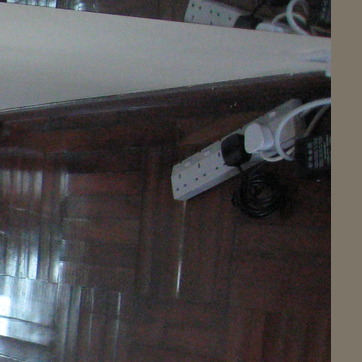
Material: plastic